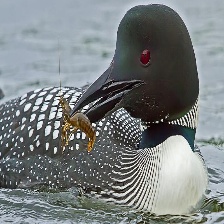
Species: COMMON LOON
Scientific name: GAVIA IMMER